David Starr (racing driver)

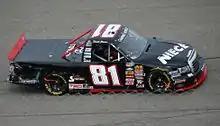
Starr in the No. 81 for SS-Green Light Racing at Rockingham in 2013

In 2013 Starr returned to SS-Green Light Racing to attempt the full season, but again had his season truncated due to a lack of sponsorship.